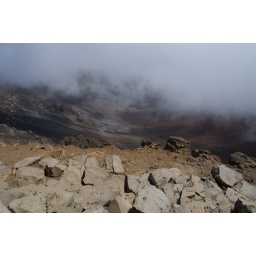
Valley floor in clouds